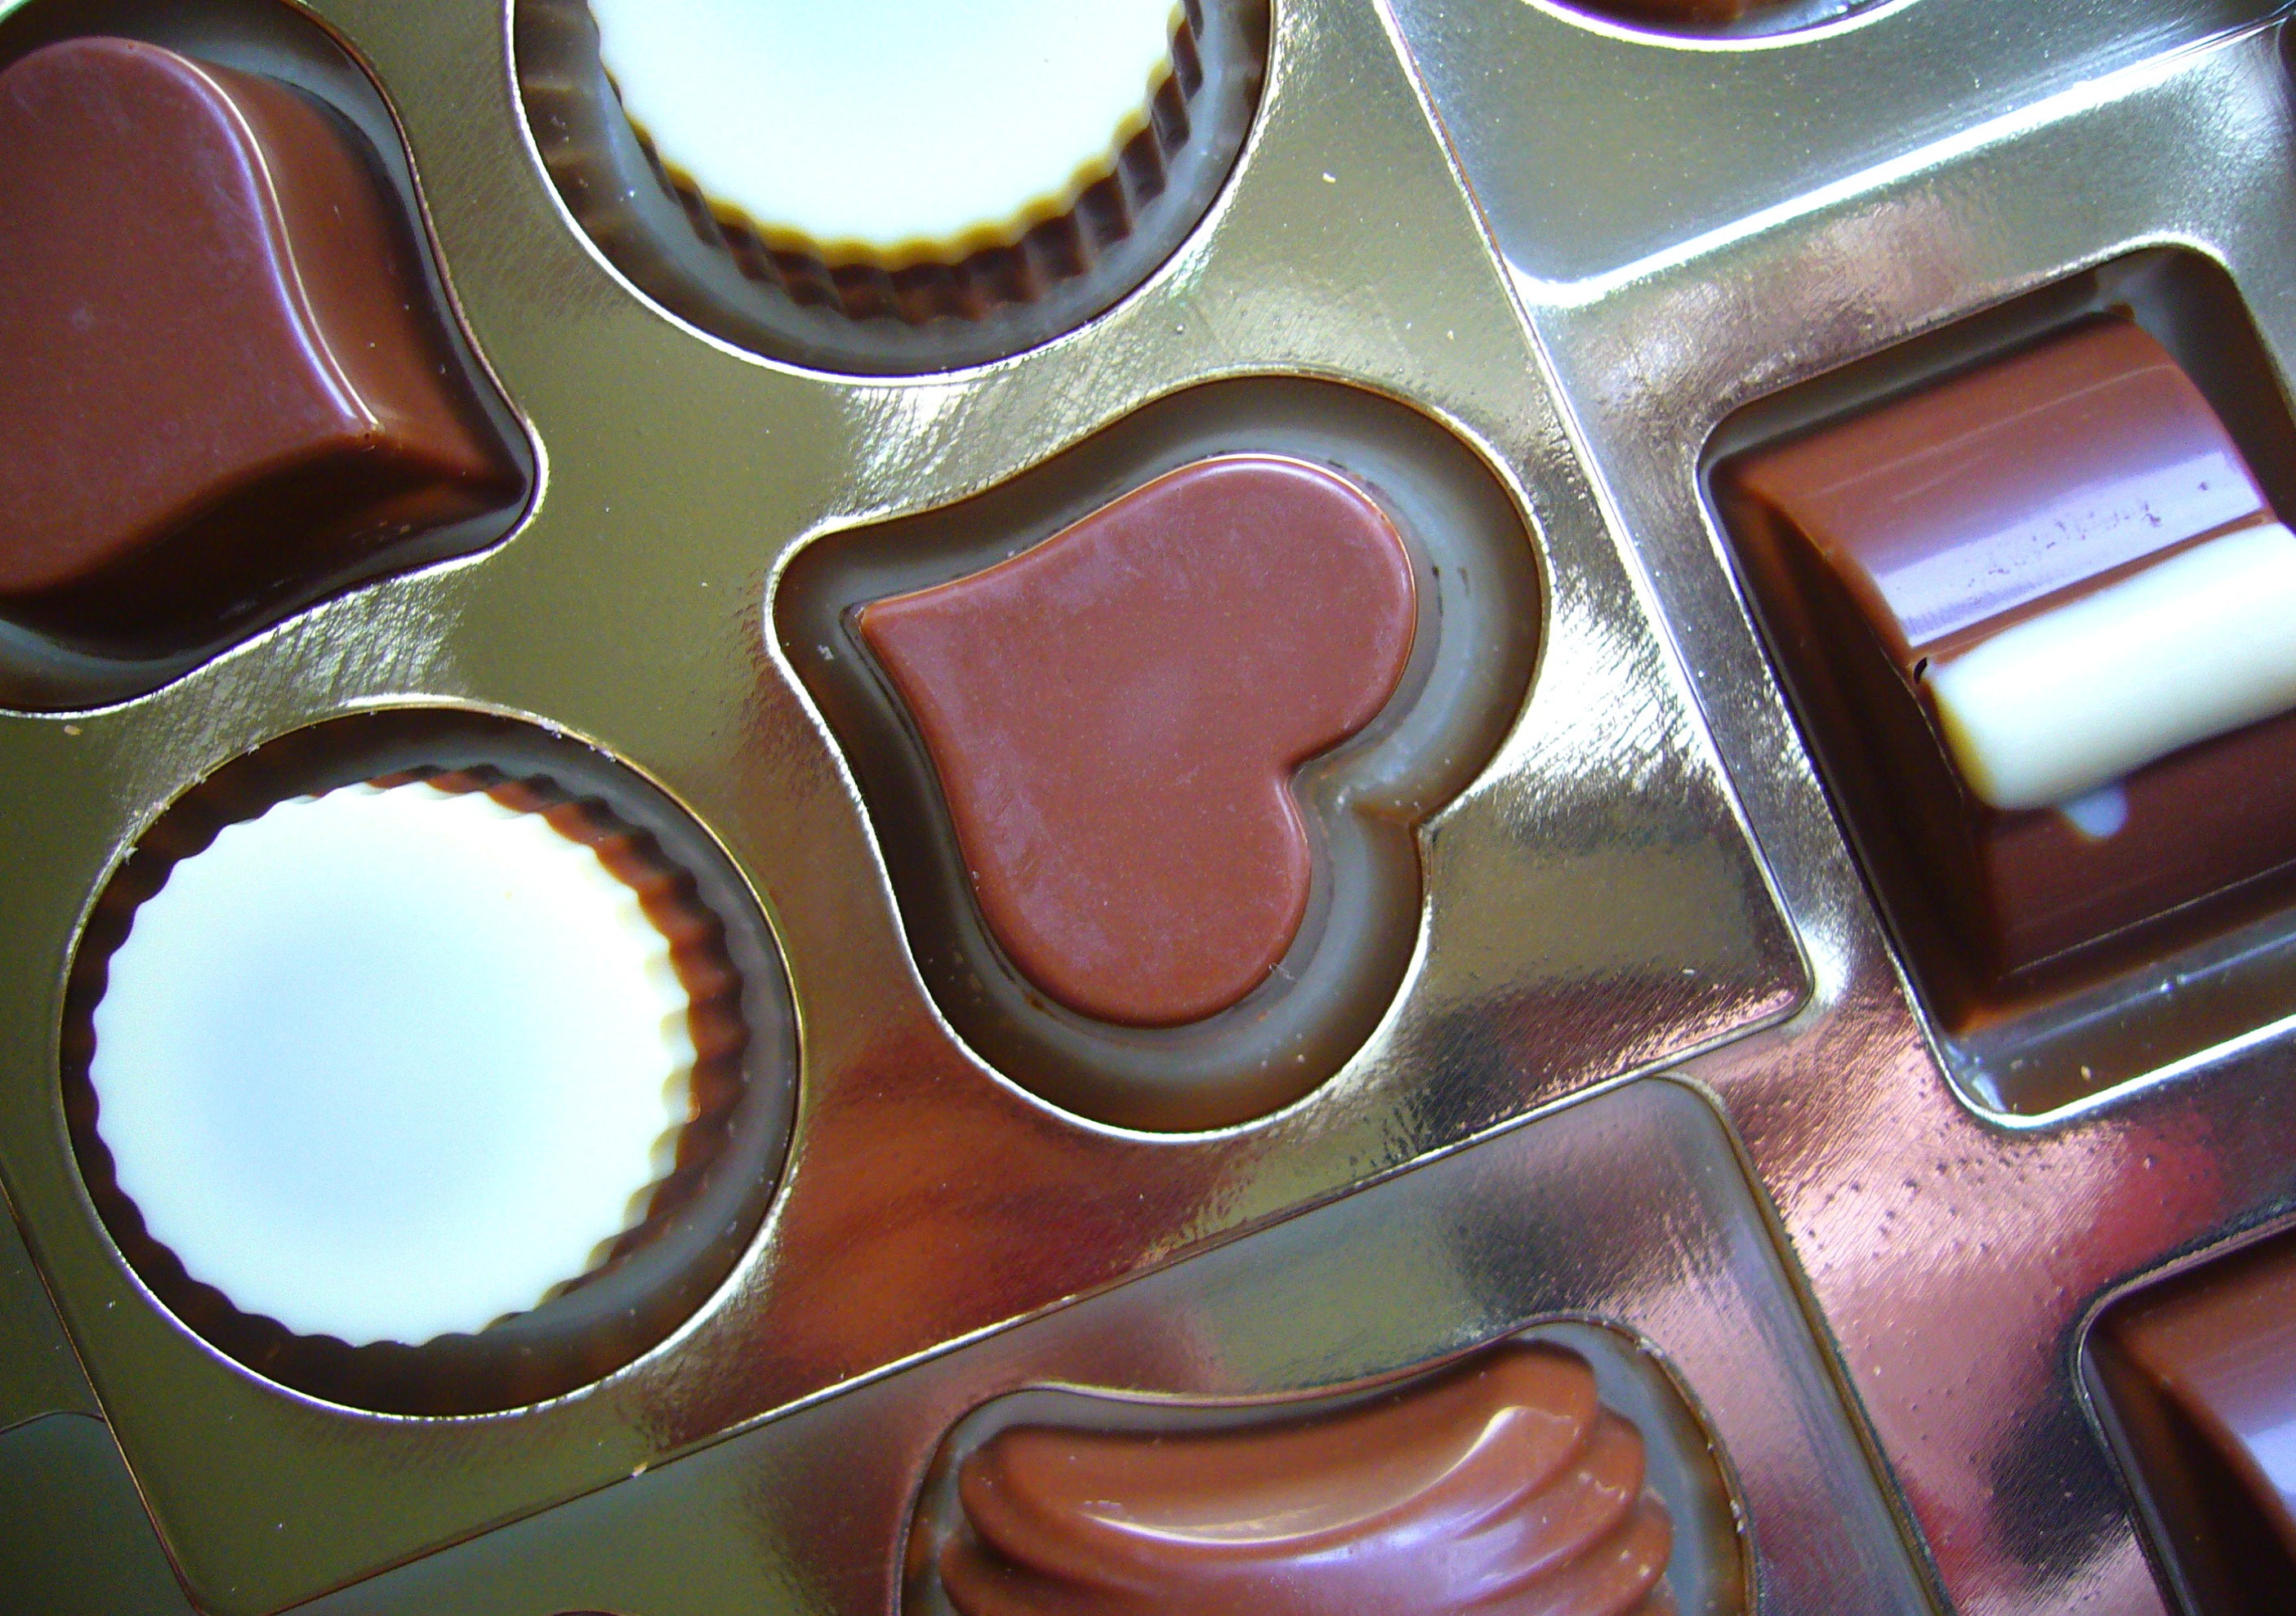
heart, food, color, chocolate, baking, dessert, delicious, human body, cocoa, sugar, sweets, icing, eye, tasty, candy, organ, valentine, sweetness, treat, yummy, chocolates, truffle, praline, unhealthy, bonbon, fattening, truffles, snack food, sugary